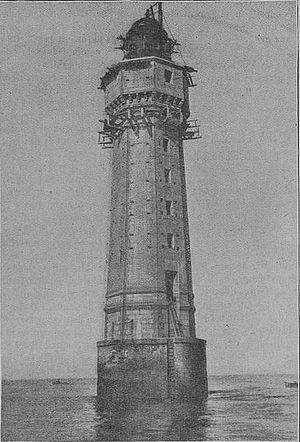
Le phare de la Jument en fin de construction (photographie de Daniel Bellet)
Le phare de la Jument est situé à Ouessant, en mer d'Iroise. Il fut érigé entre 1904 et 1911 grâce au legs d'un membre de la Société de Géographie de Paris, Charles-Eugène Potron, sur le récif d'Ar Gazeg.